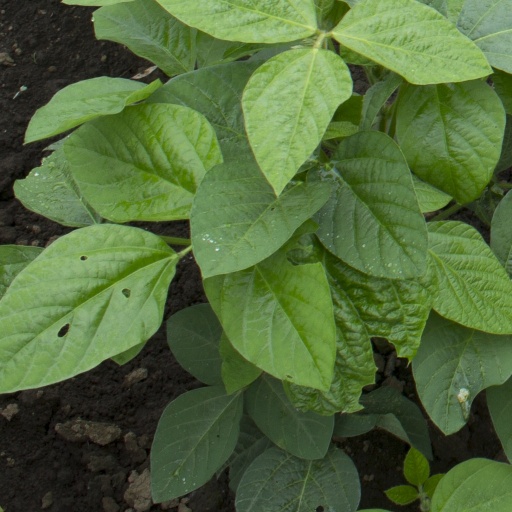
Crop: soybean